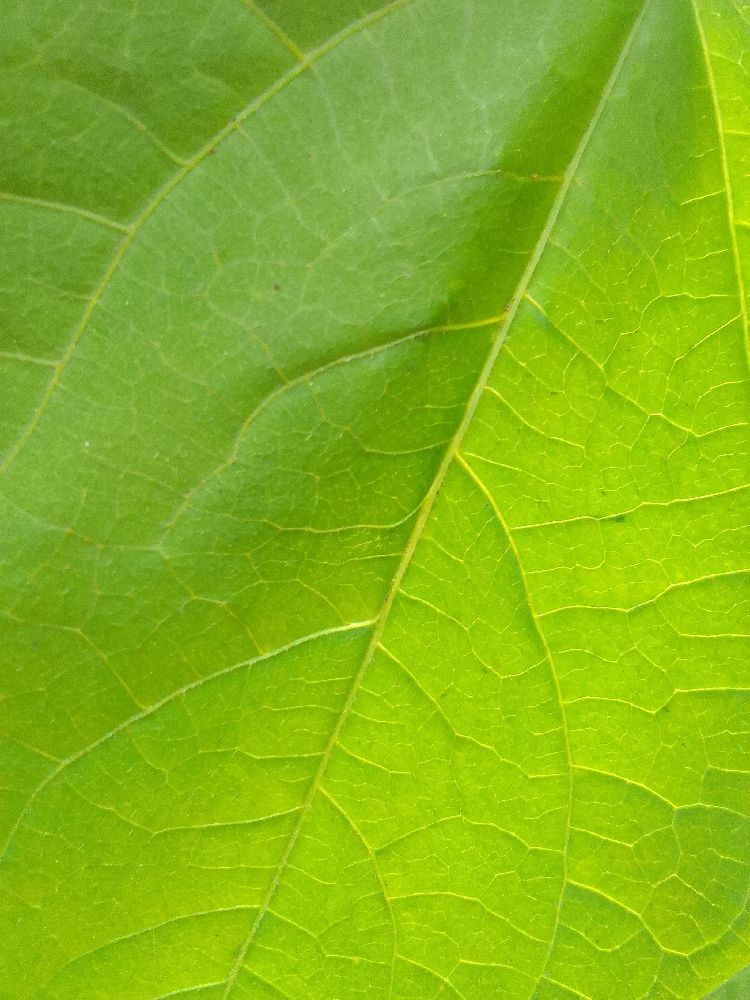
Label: healthy